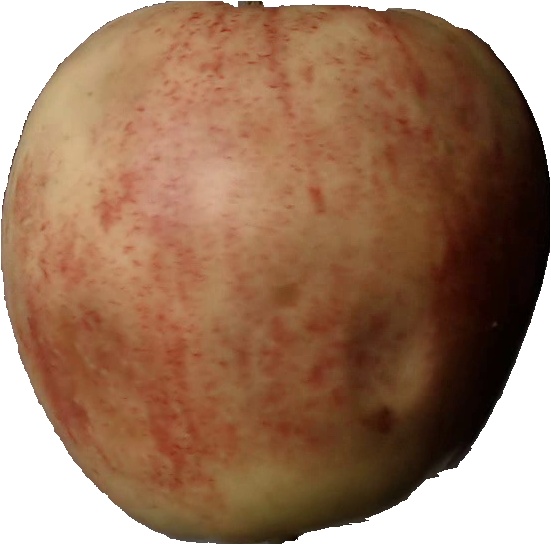
Label: apple_red_3